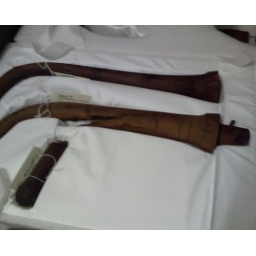
The artifacts recovered are best preserved wooden pieces after egyptian ones. These table legs are around 2500 years old.